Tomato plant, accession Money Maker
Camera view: horizontal (90 deg, fisheye); turntable rotation: 30 degrees
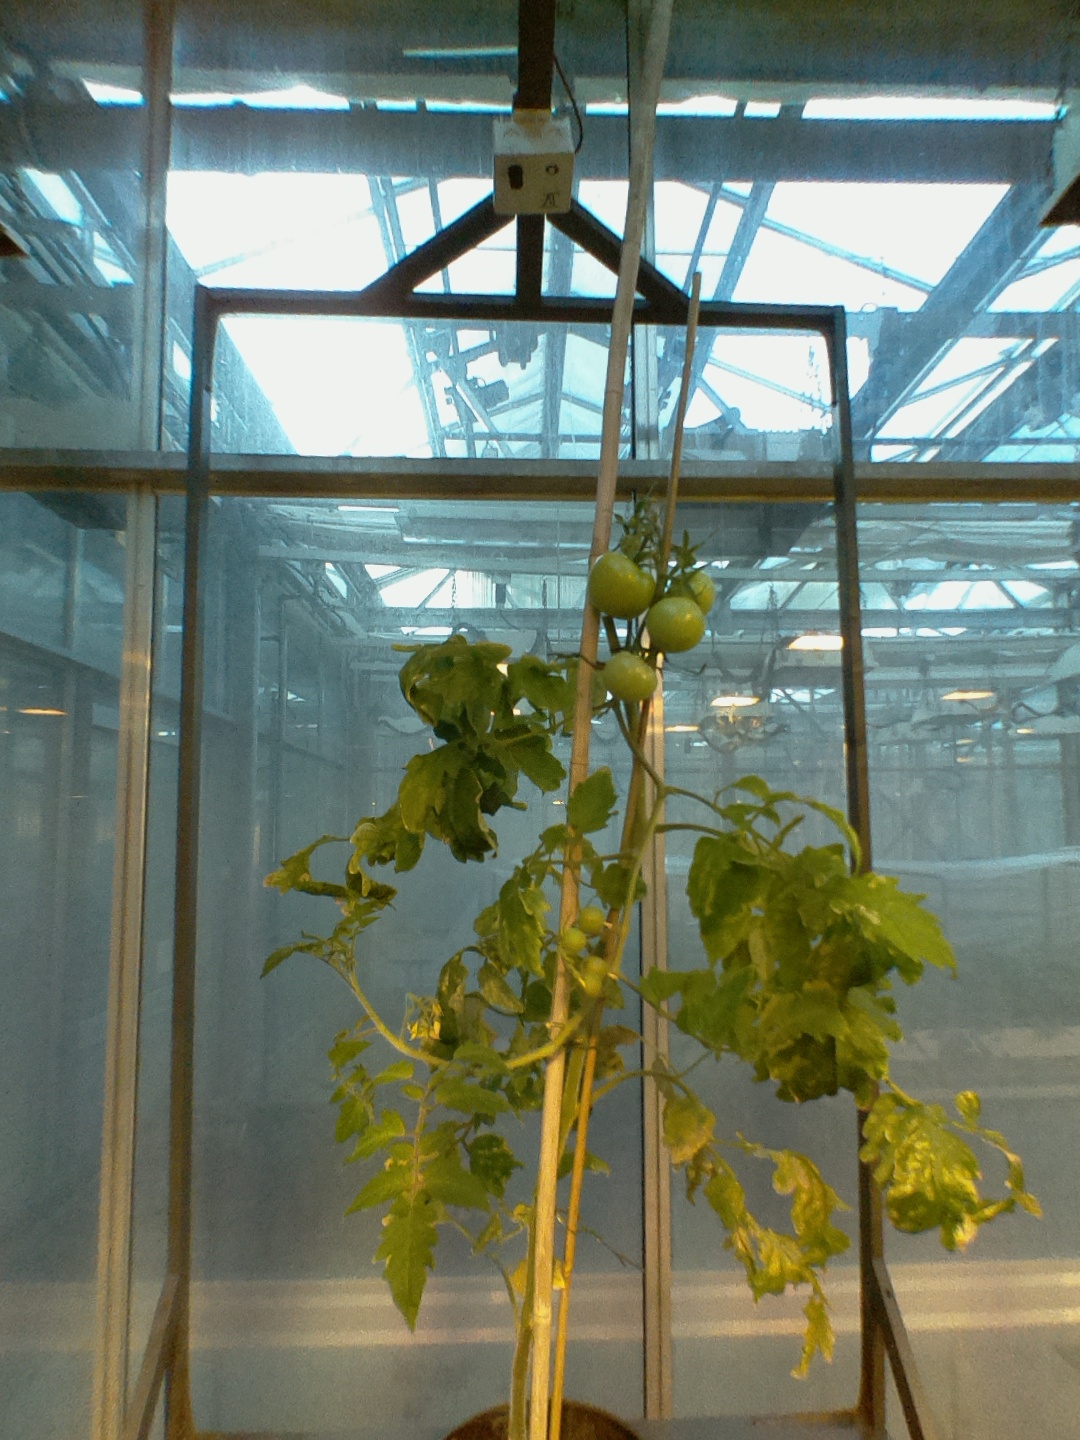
BBCH growth stage 78: 80% -90% of final fruit size